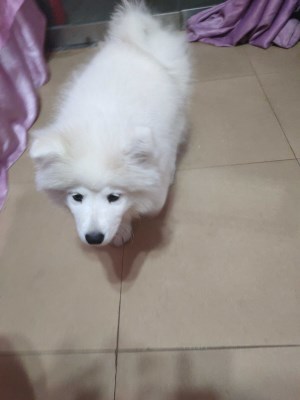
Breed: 253-n000107-Japanese_Spitzes